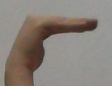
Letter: haa